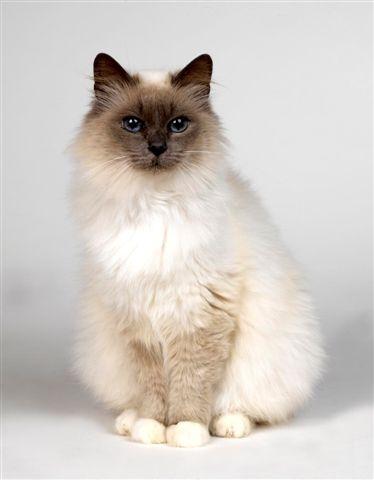
Breed: Birman